Masam Project

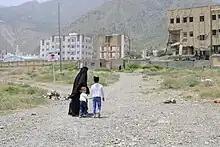
A mother and her children walk between minefields on an access lane cleared by Project Masam in Taiz, Yemen

Project Masam has significantly contributed to reducing the number of mine victims in Yemen over a period of five years.